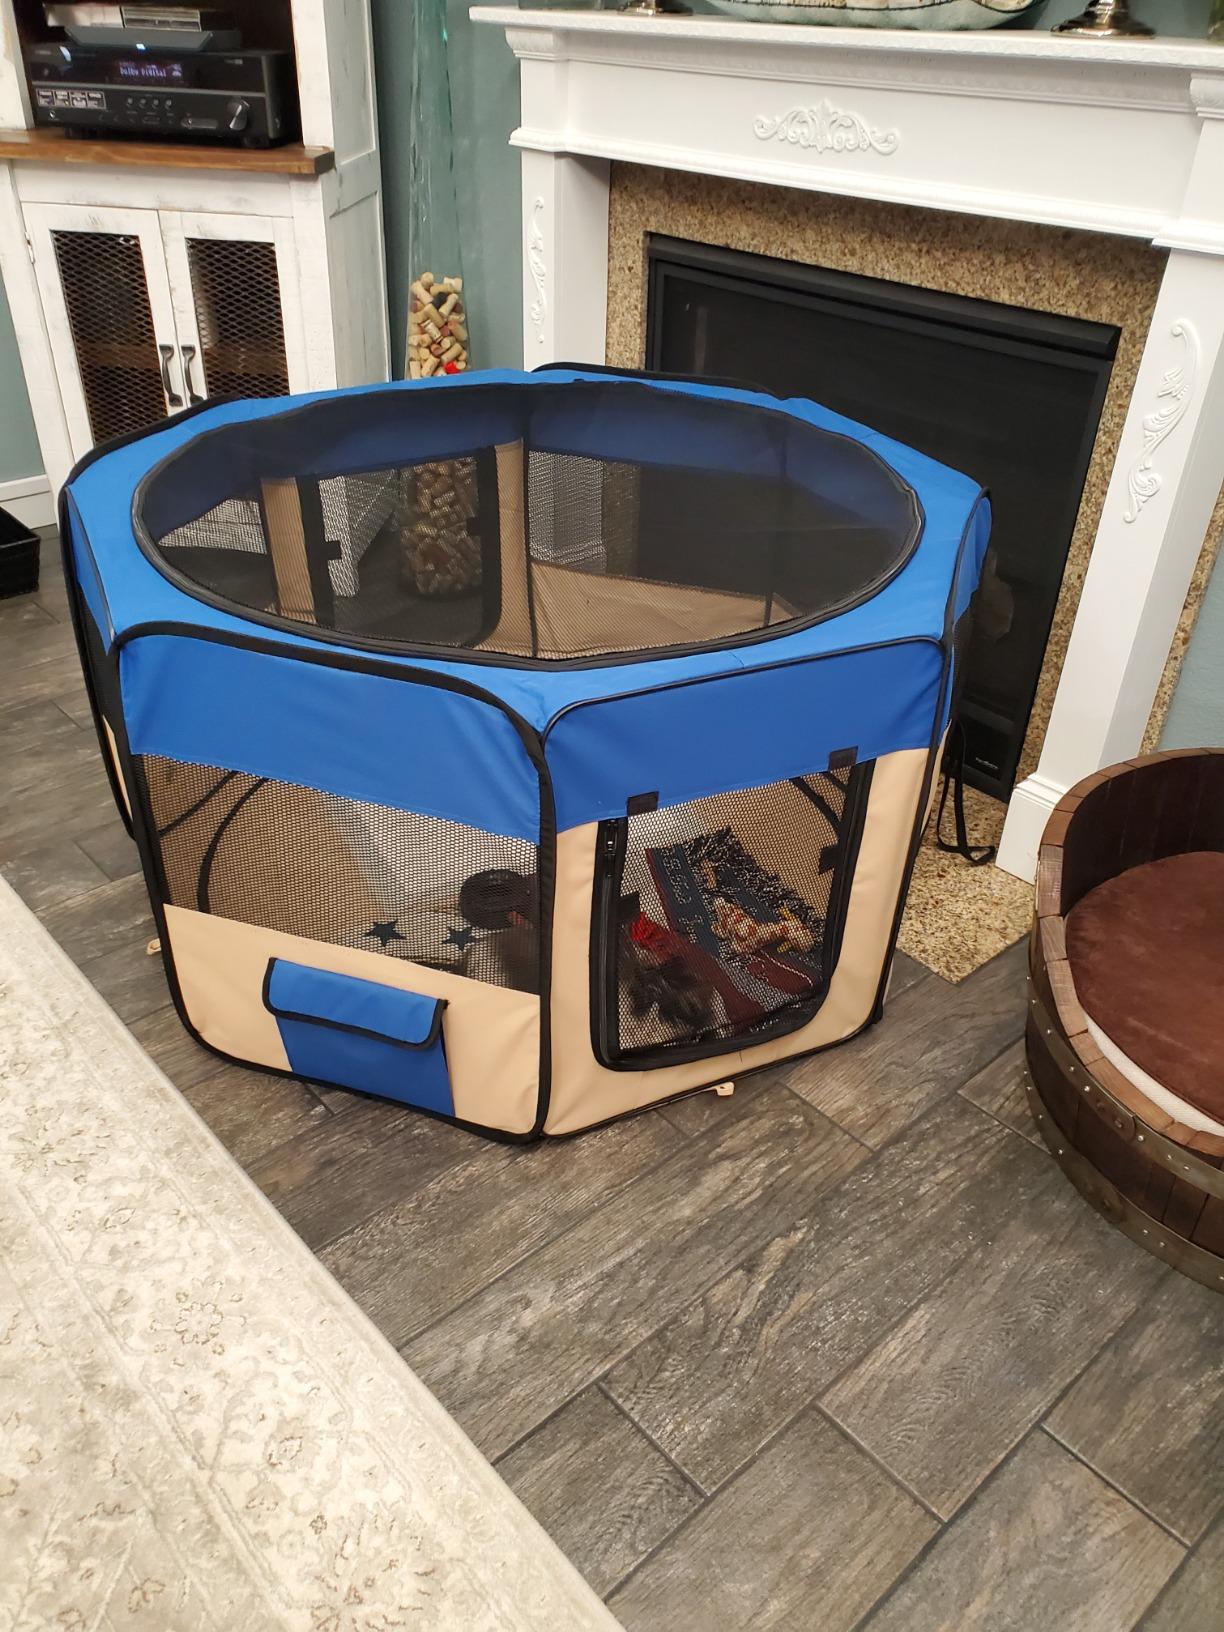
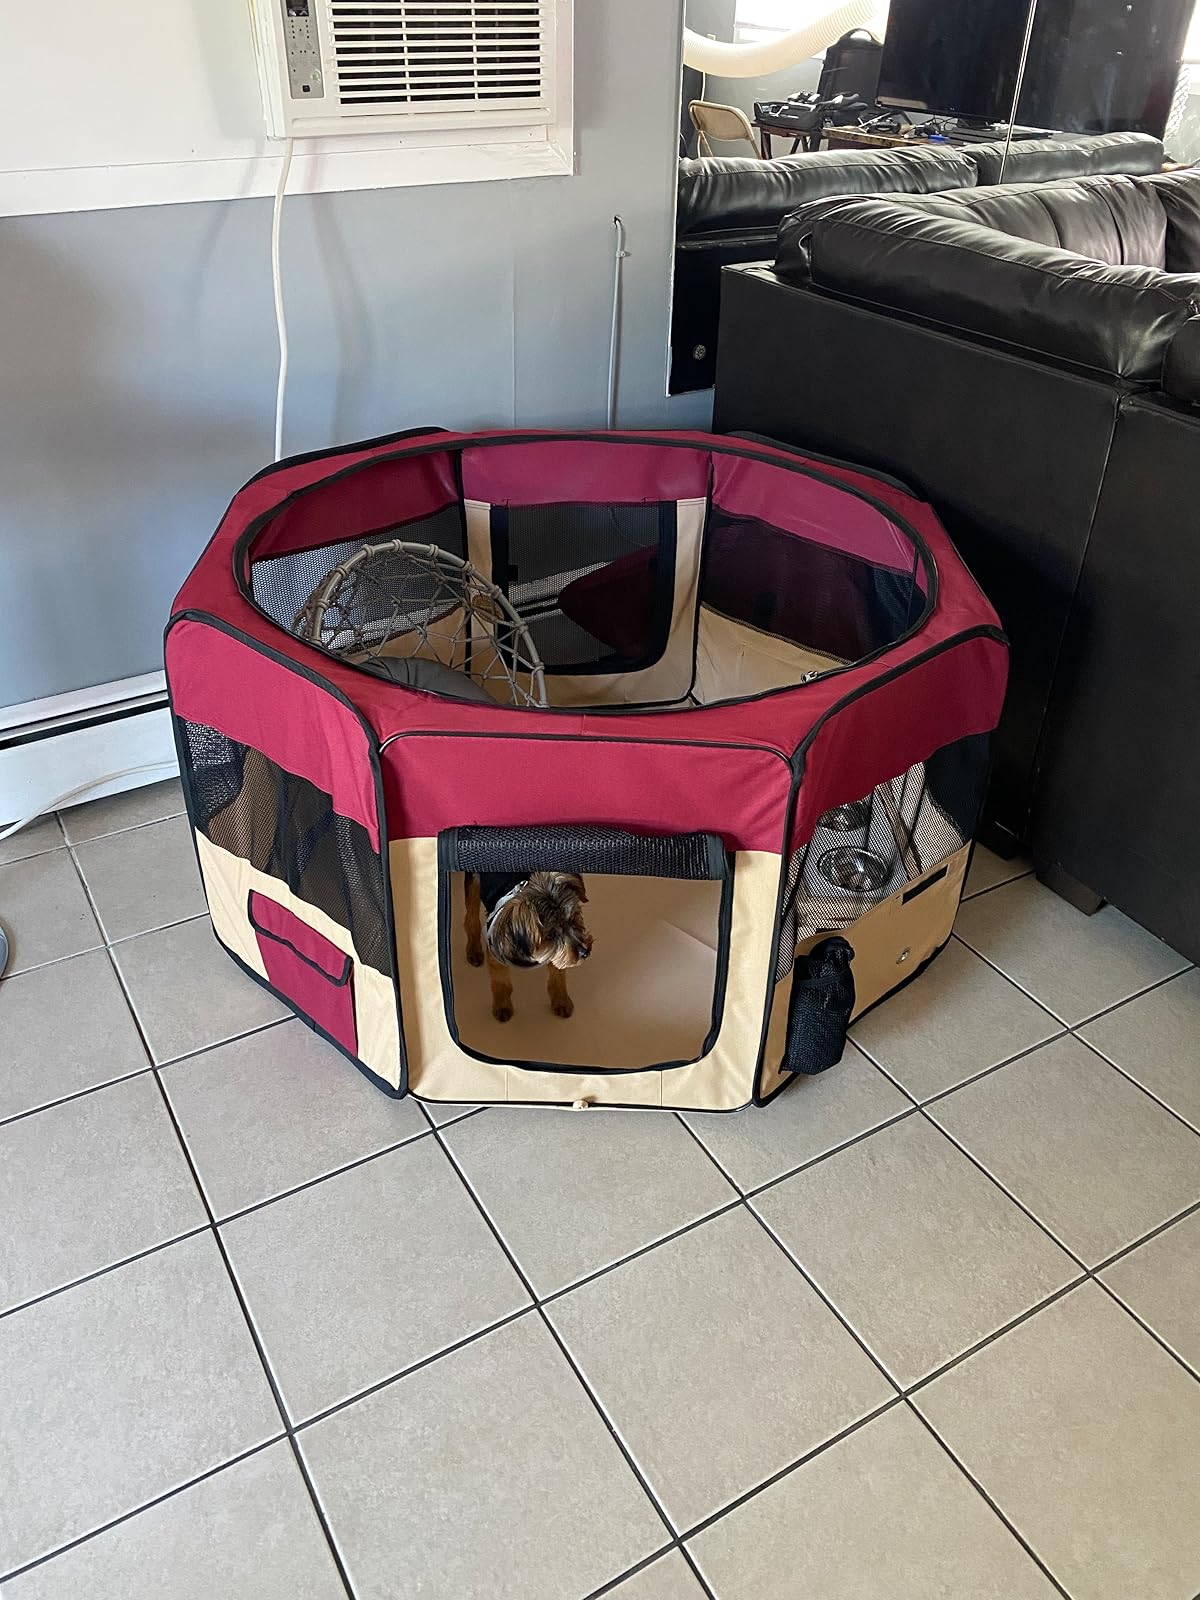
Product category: items_kennel
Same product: no